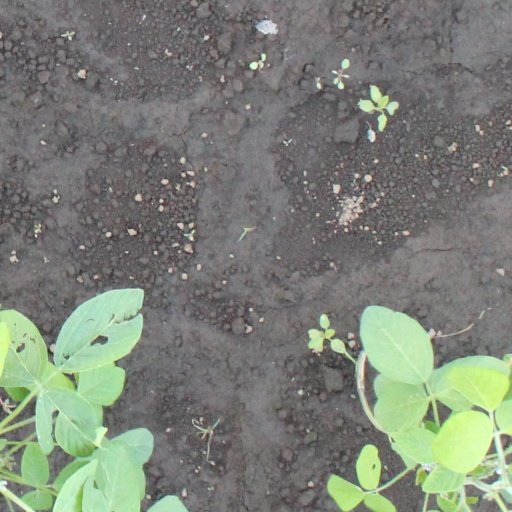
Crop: soybean